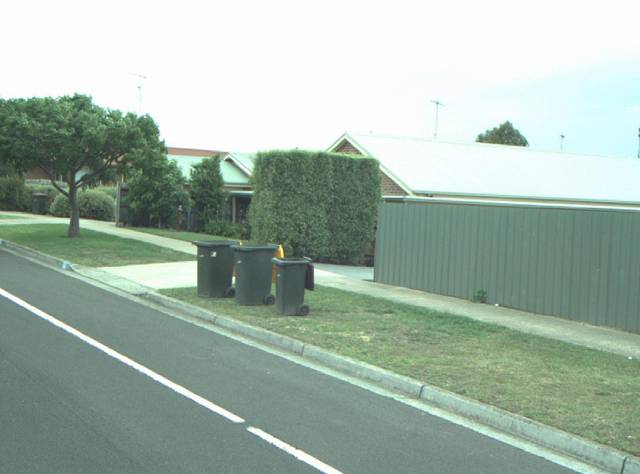
Region: Australia
Coordinates: -38.183, 144.461